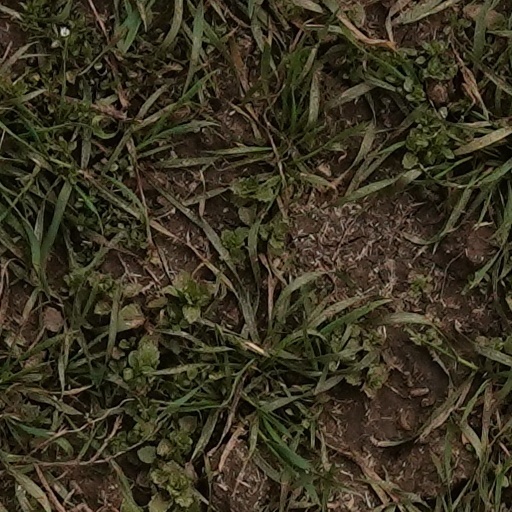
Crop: wheat